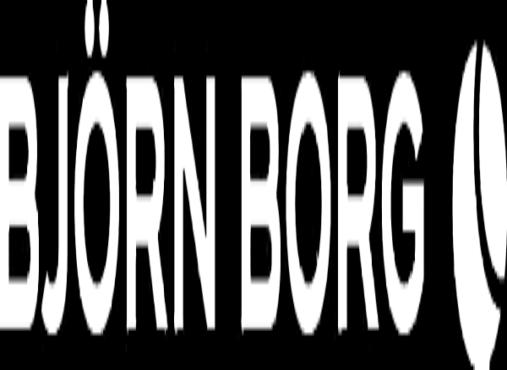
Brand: Bjorn Borg
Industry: Clothes